Croats

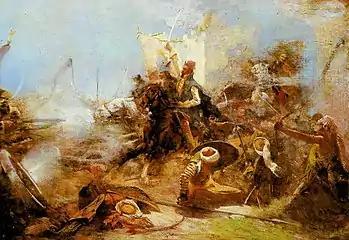
"Zrínyi's charge on the Turks from the Fortress of Szigetvár", by Simon Hollósy

He was succeeded by Dmitar Zvonimir, who was of the Svetoslavić branch of the House of Trpimirović, and a Ban of Slavonia (1064–1075). He was crowned on 8 October 1076 at Solin in the Basilica of Saint Peter and Moses (known today as "Hollow Church") by a representative of Pope Gregory VII.